Archibald MacMechan

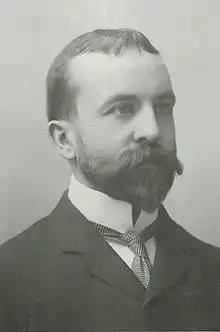
Archibald MacMechan (1897)

Archibald McKellar MacMechan (June 21, 1862 – 7 August 1933) was a Canadian academic at Dalhousie University and writer. His works deal mainly with Nova Scotia and its history. "The Halifax Disaster (Explosion)" was an official history of the Halifax Explosion.